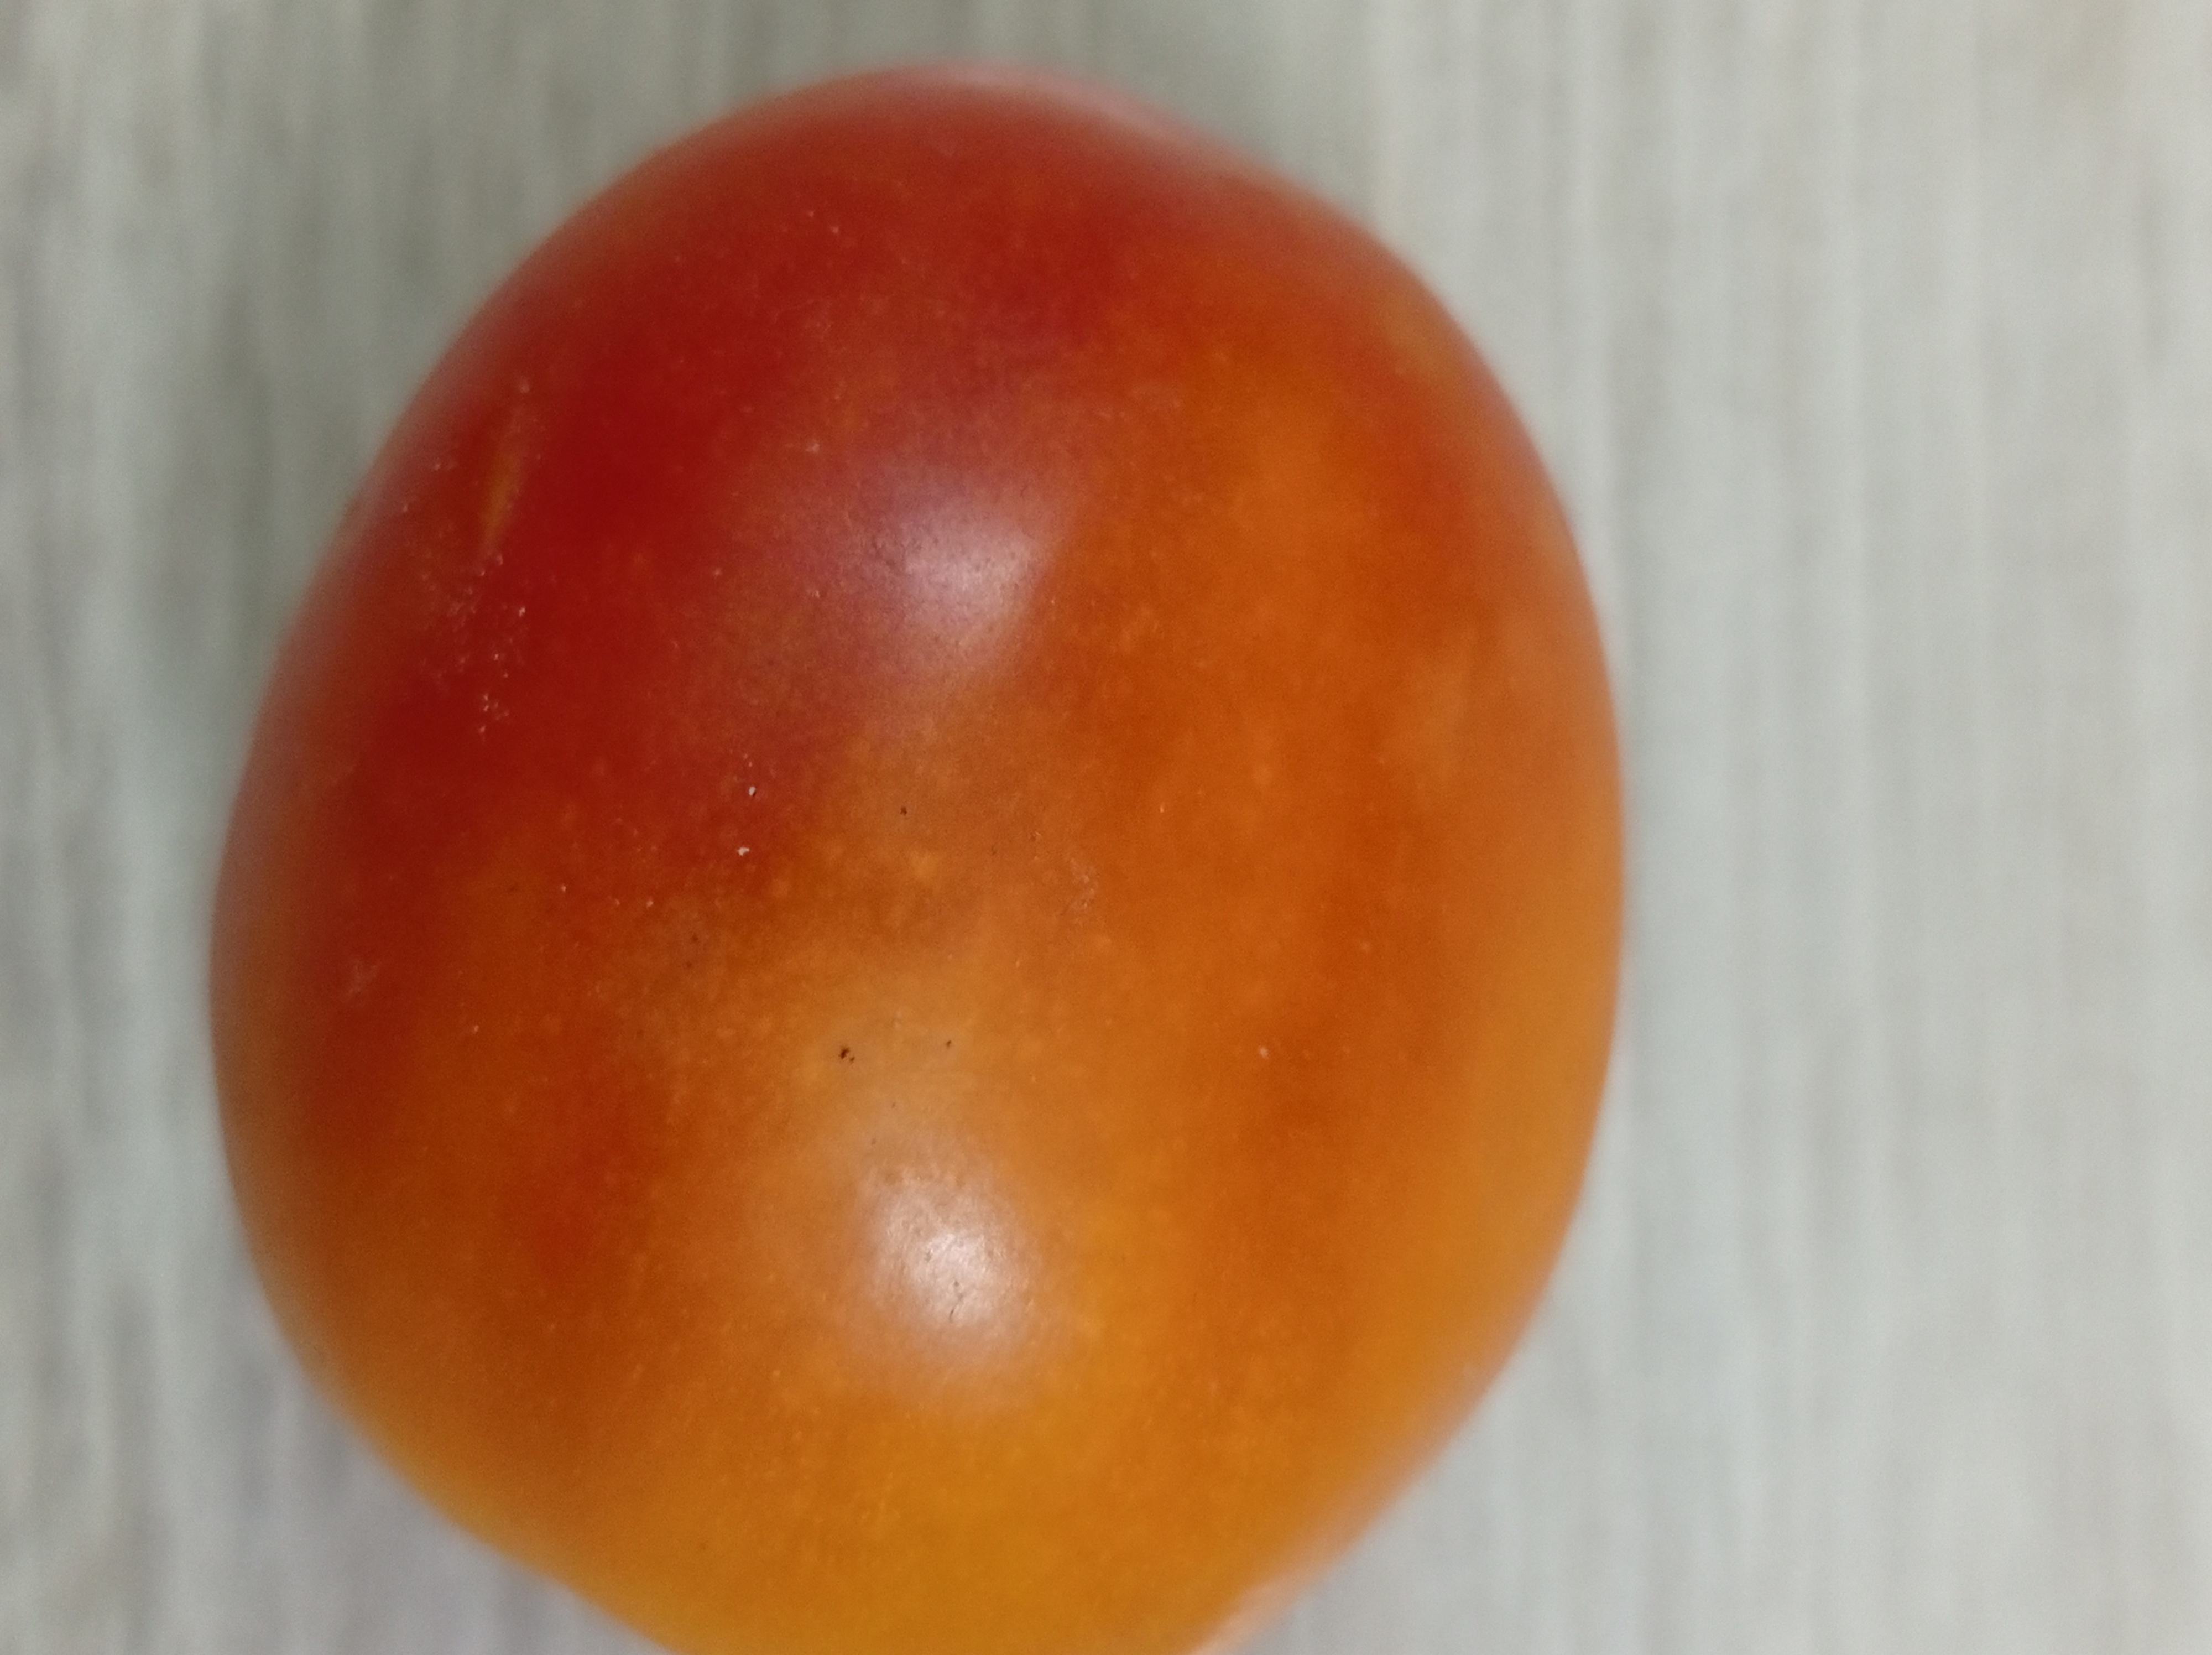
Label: Fresh